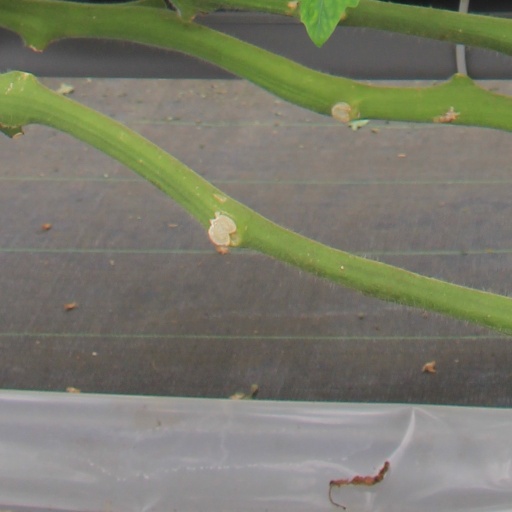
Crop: tomato